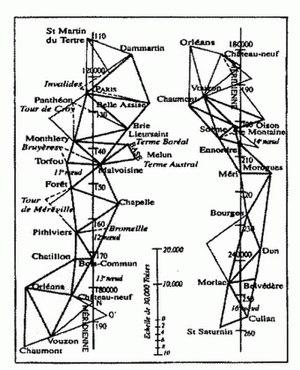
Triangulation-du-méridien-passant-par-Morlac
Morlac est une commune française située dans le département du Cher en région Centre-Val de Loire.